Ross-shire

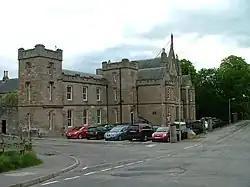
Dingwall Sheriff Court, built 1845: Ross-shire's main courthouse and meeting place of the county's Commissioners of Supply. Subsequently became meeting place for the Ross and Cromarty County Council created in 1890

In the late 17th century, Cromartyshire was significantly enlarged to take over numerous separate tracts of land across Ross-shire. Despite many being some distance from Cromarty itself, they were owned by George Mackenzie, Viscount of Tarbat, who owned the barony of Cromarty and wanted all his lands to be in the same shire.